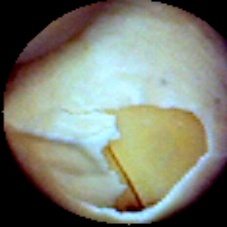
Label: Skin-damaged